Maurienne

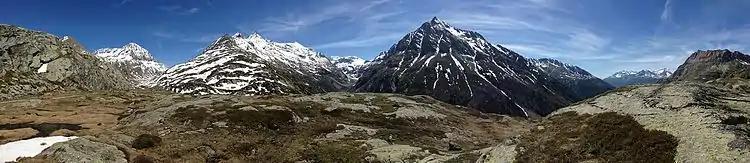
Haute Maurienne entirely covered by Vanoise National Park and its protected periphery.

About 5,000 inhabitants live there permanently, but the population reaches about 15,000 in the winter.